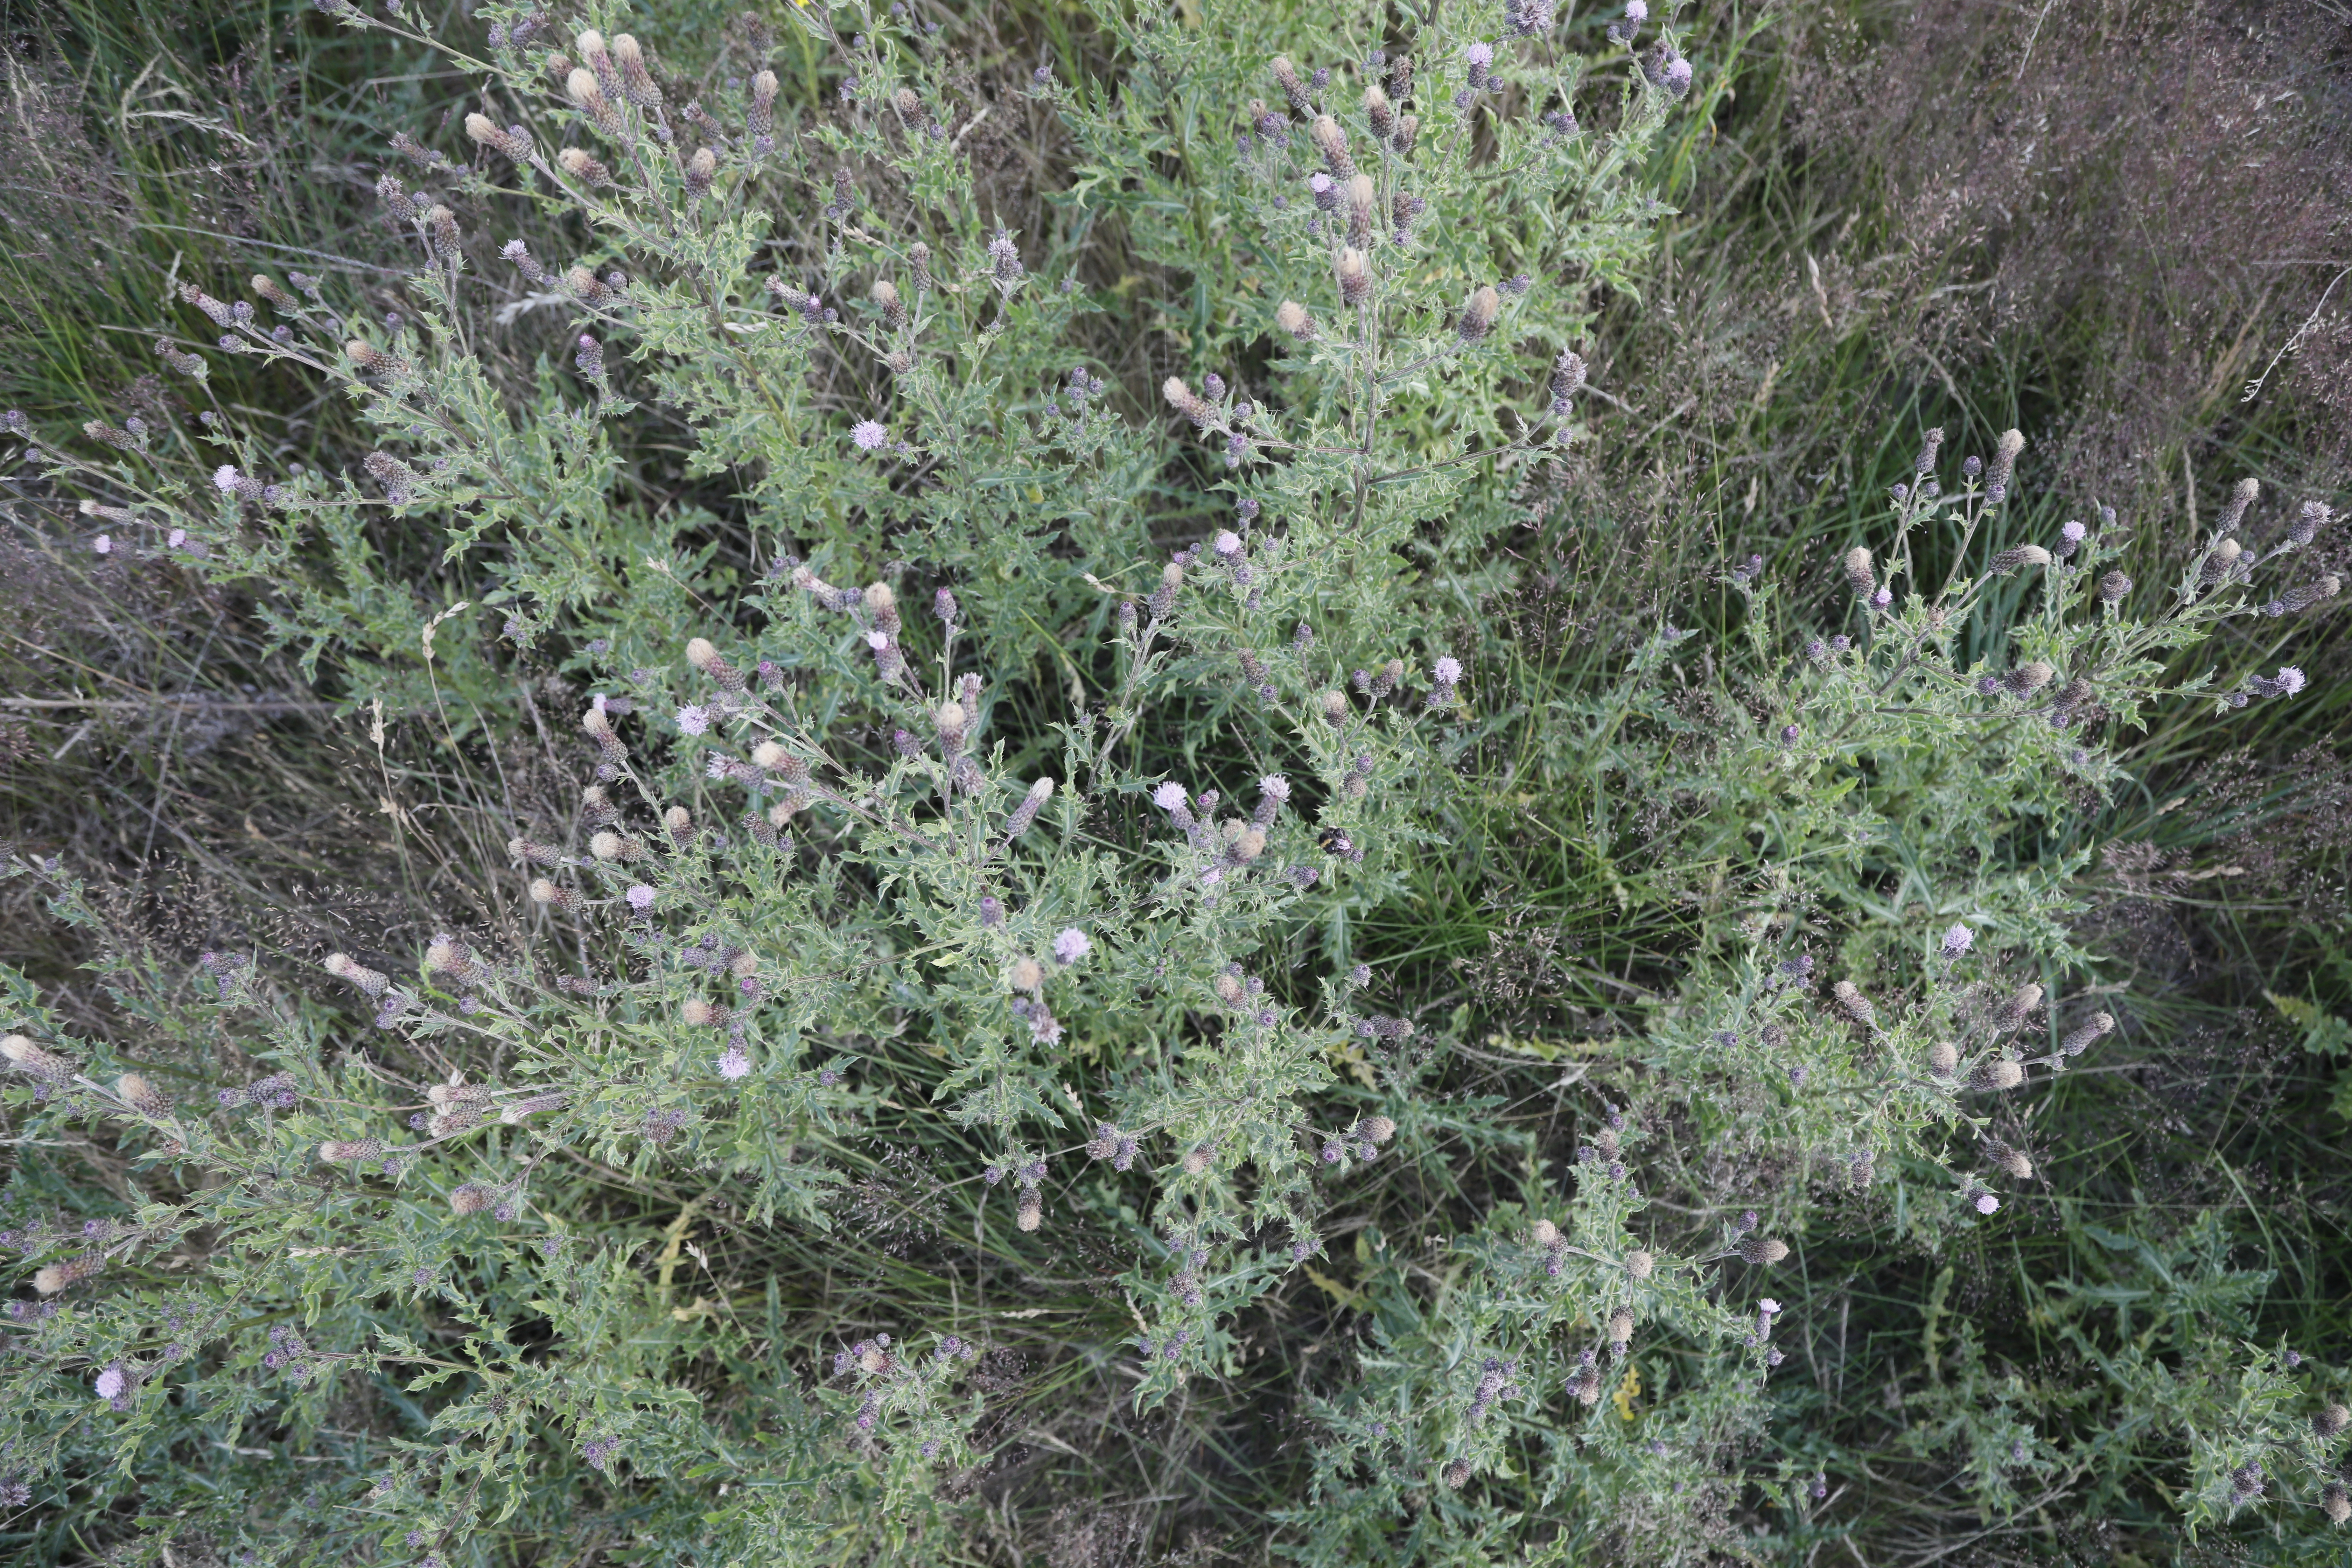
Plant species: Cirsium arvense